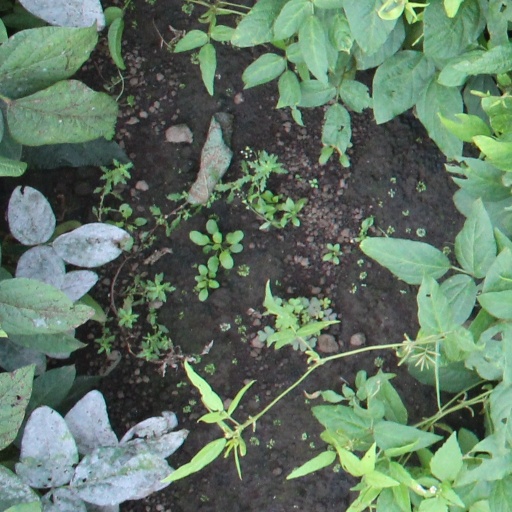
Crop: soybean